43rd Sustainment Brigade

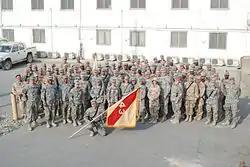
43rd Area Support Group headquarters at Bagram, Afghanistan in 2007.

In December 1992, a UN-sanctioned, U.S.-led deployment of more than 30,000 troops began, to ensure delivery of food aid. These troops were gradually reduced and in large part replaced early in 1993 by a UN peacekeeping operation in which the 43rd CSG played a smaller role. United Nations mediators attempted to bring together the various Somali faction leaders to restore peace to the country. On 26 March 1993, the United Nations passed Resolution 814 which considerably broadened its mandate to intervene in another country's affairs. The UN was now intervening militarily in a peacemaking role under Chapter VII of its charter. The (CSG) from Fort Carson, Colorado, was alerted for Somalia in December 1992. The Brigade Staff included: CSM Forrest R. Guess, BDE XO Stephen Strobel, BDE S-1 Major Dan Bandy, BDE S-2 CPT Sherri Rhodus, BDE S-3 MAJ Greg Alderete, BDE SPO Bill Holstun, BDE S-4 MAJ Dona M. Thomas, the Command Chaplain was CPT Duncan Baugh and the Brigade Legal Advisor was CPT Jody M. Hehr. The Headquarters Company was commanded by CPT Tim Garipee and 1SG John L. Elsasser.